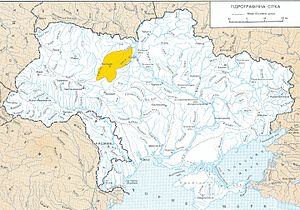
Téteriv
Téterivs afvandingsområde
Téteriv er en biflod til Dnepr i Zjytomyr og Kijev oblast i Ukraine. Téteriv er 365 km lang og har et afvandingsareal på 15.100 km². Middelvandføringen er 18,4 m³/s 136 km fra udmundingen i Dnepr.